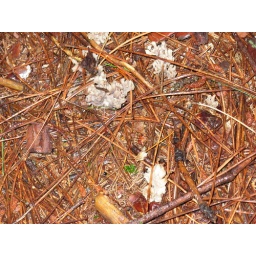
coral mushrooms in shades of gray and white